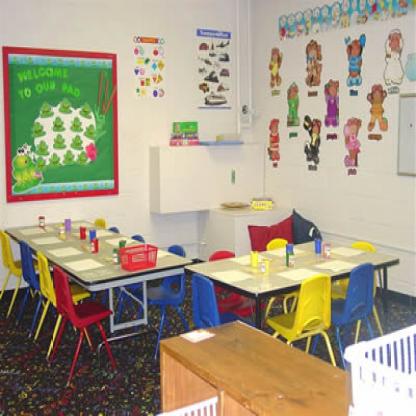
Scene: Indoor